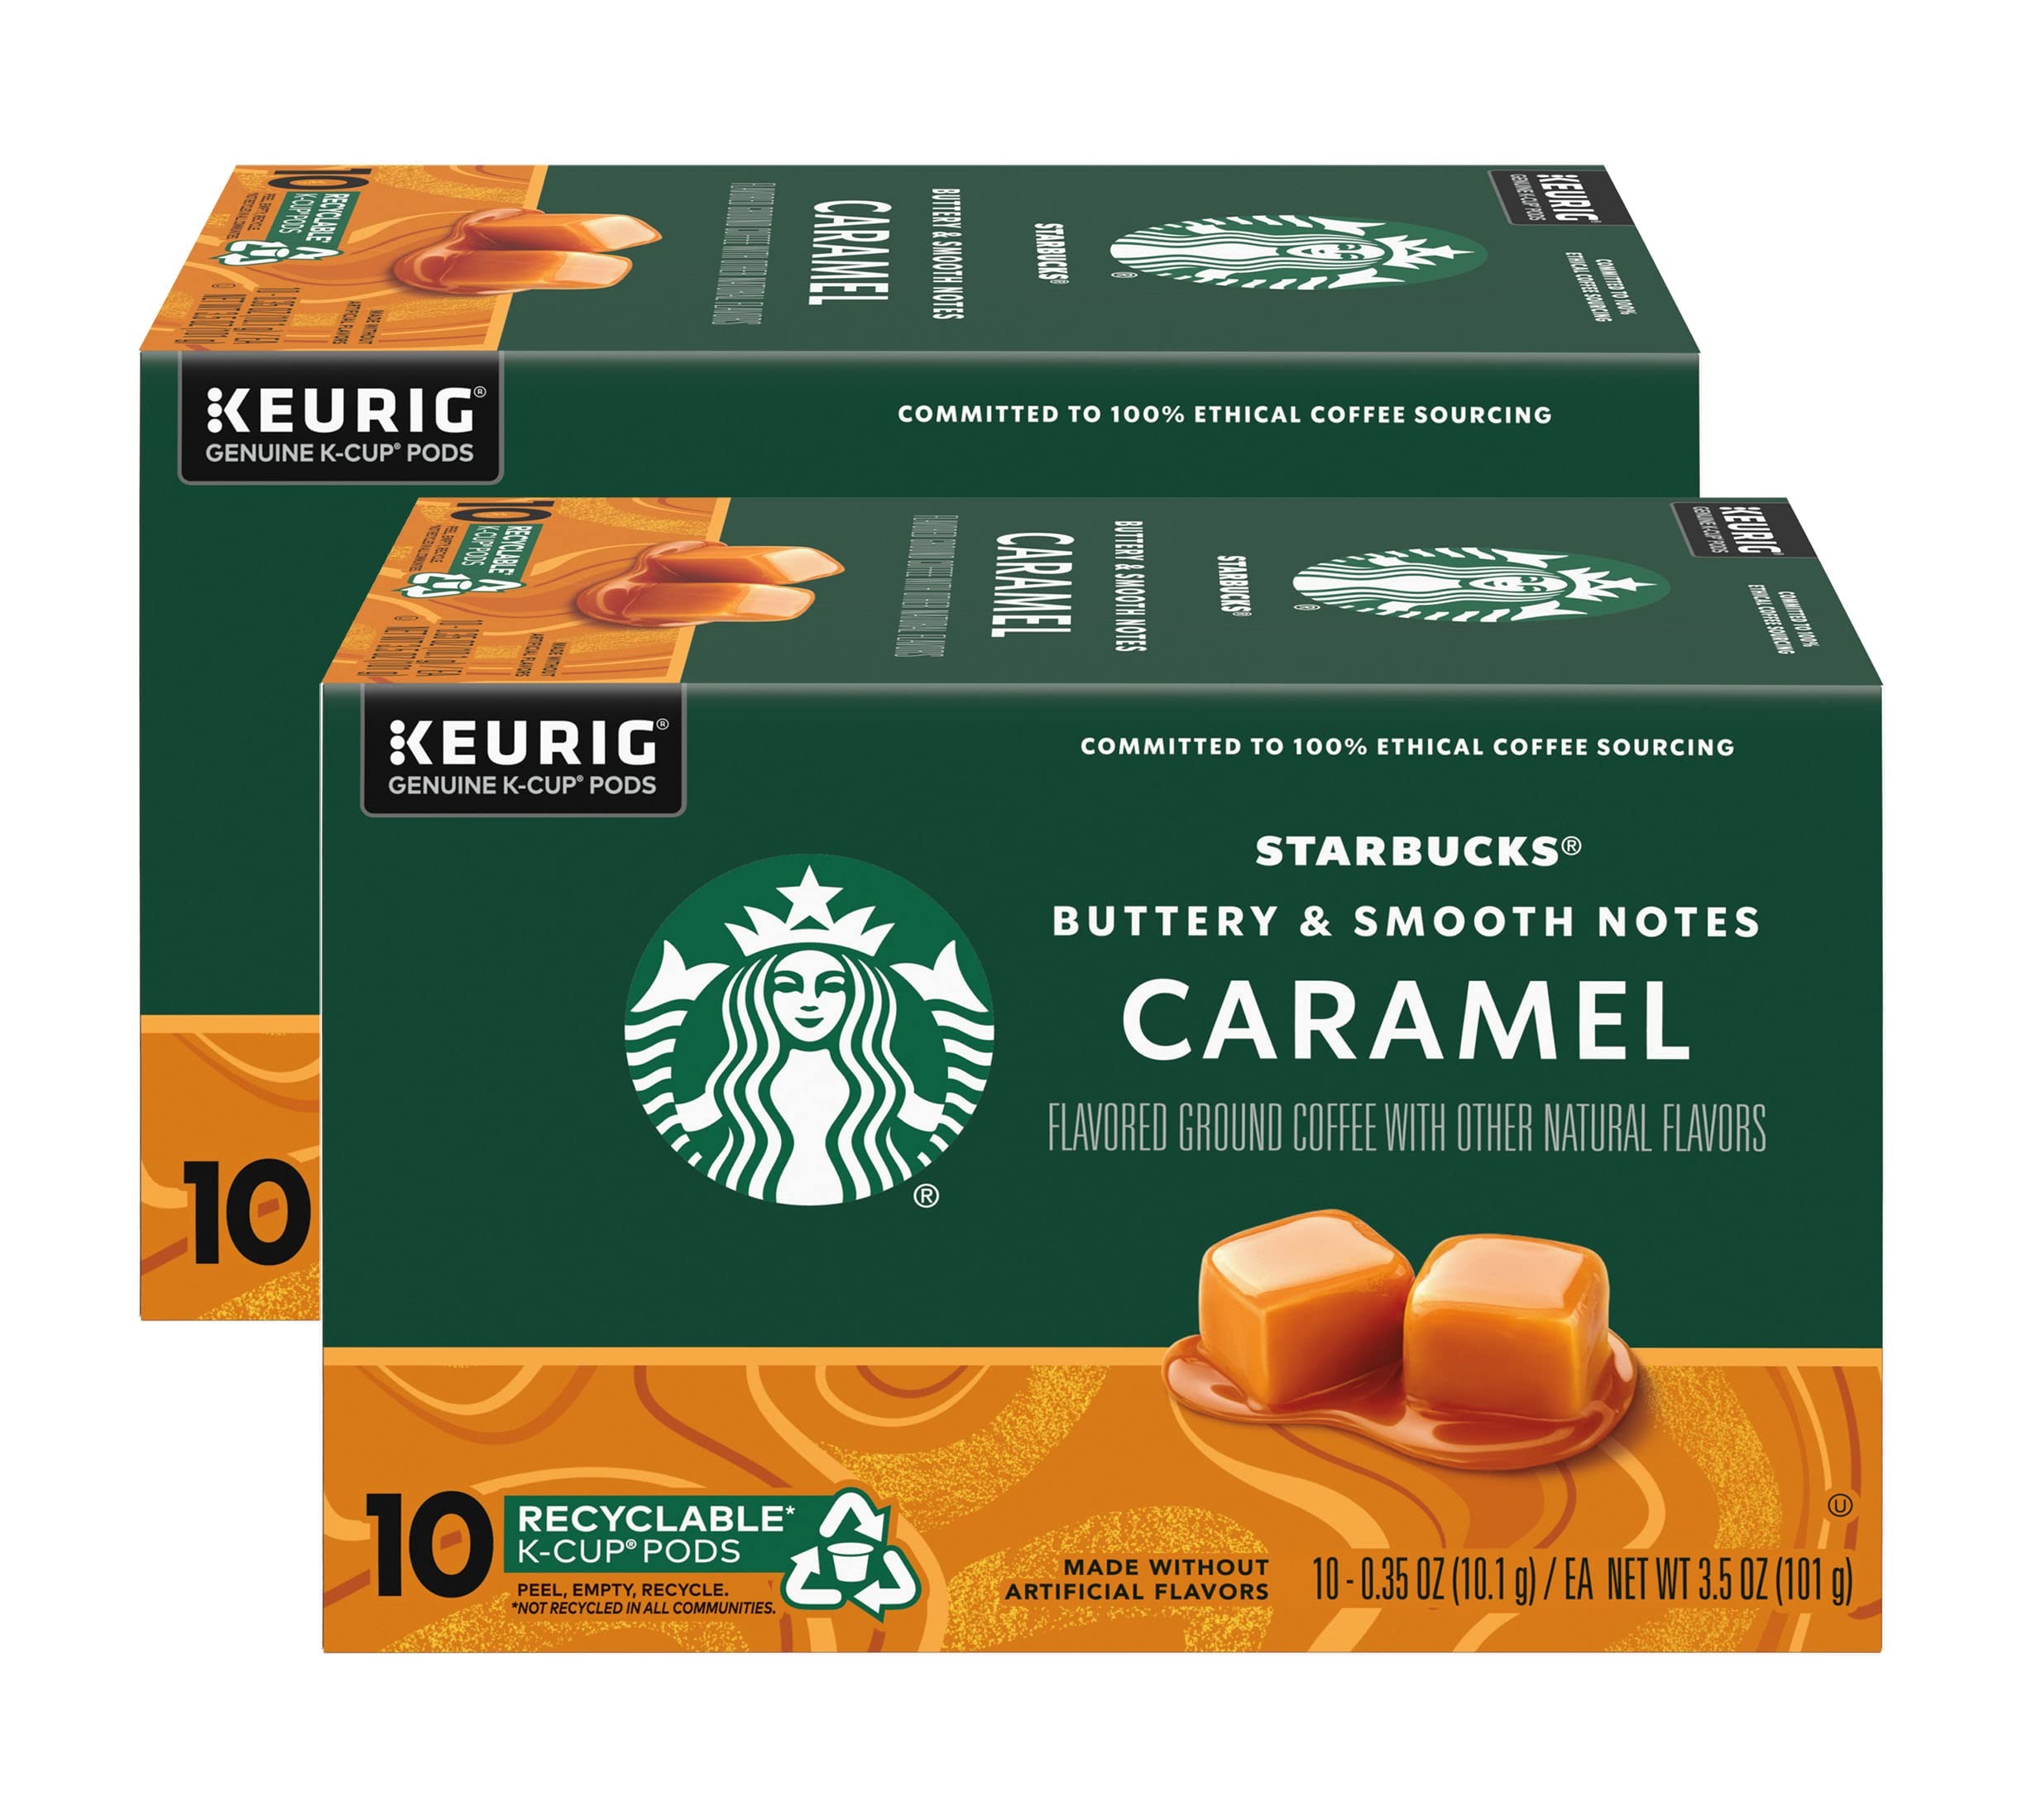
Item Name: Starbucks Coffee Company Starbucks Flavored Coffee K-Cup Pods, Caramel, 10 CT
Value: 20.0
Unit: Count

Price: 10.22